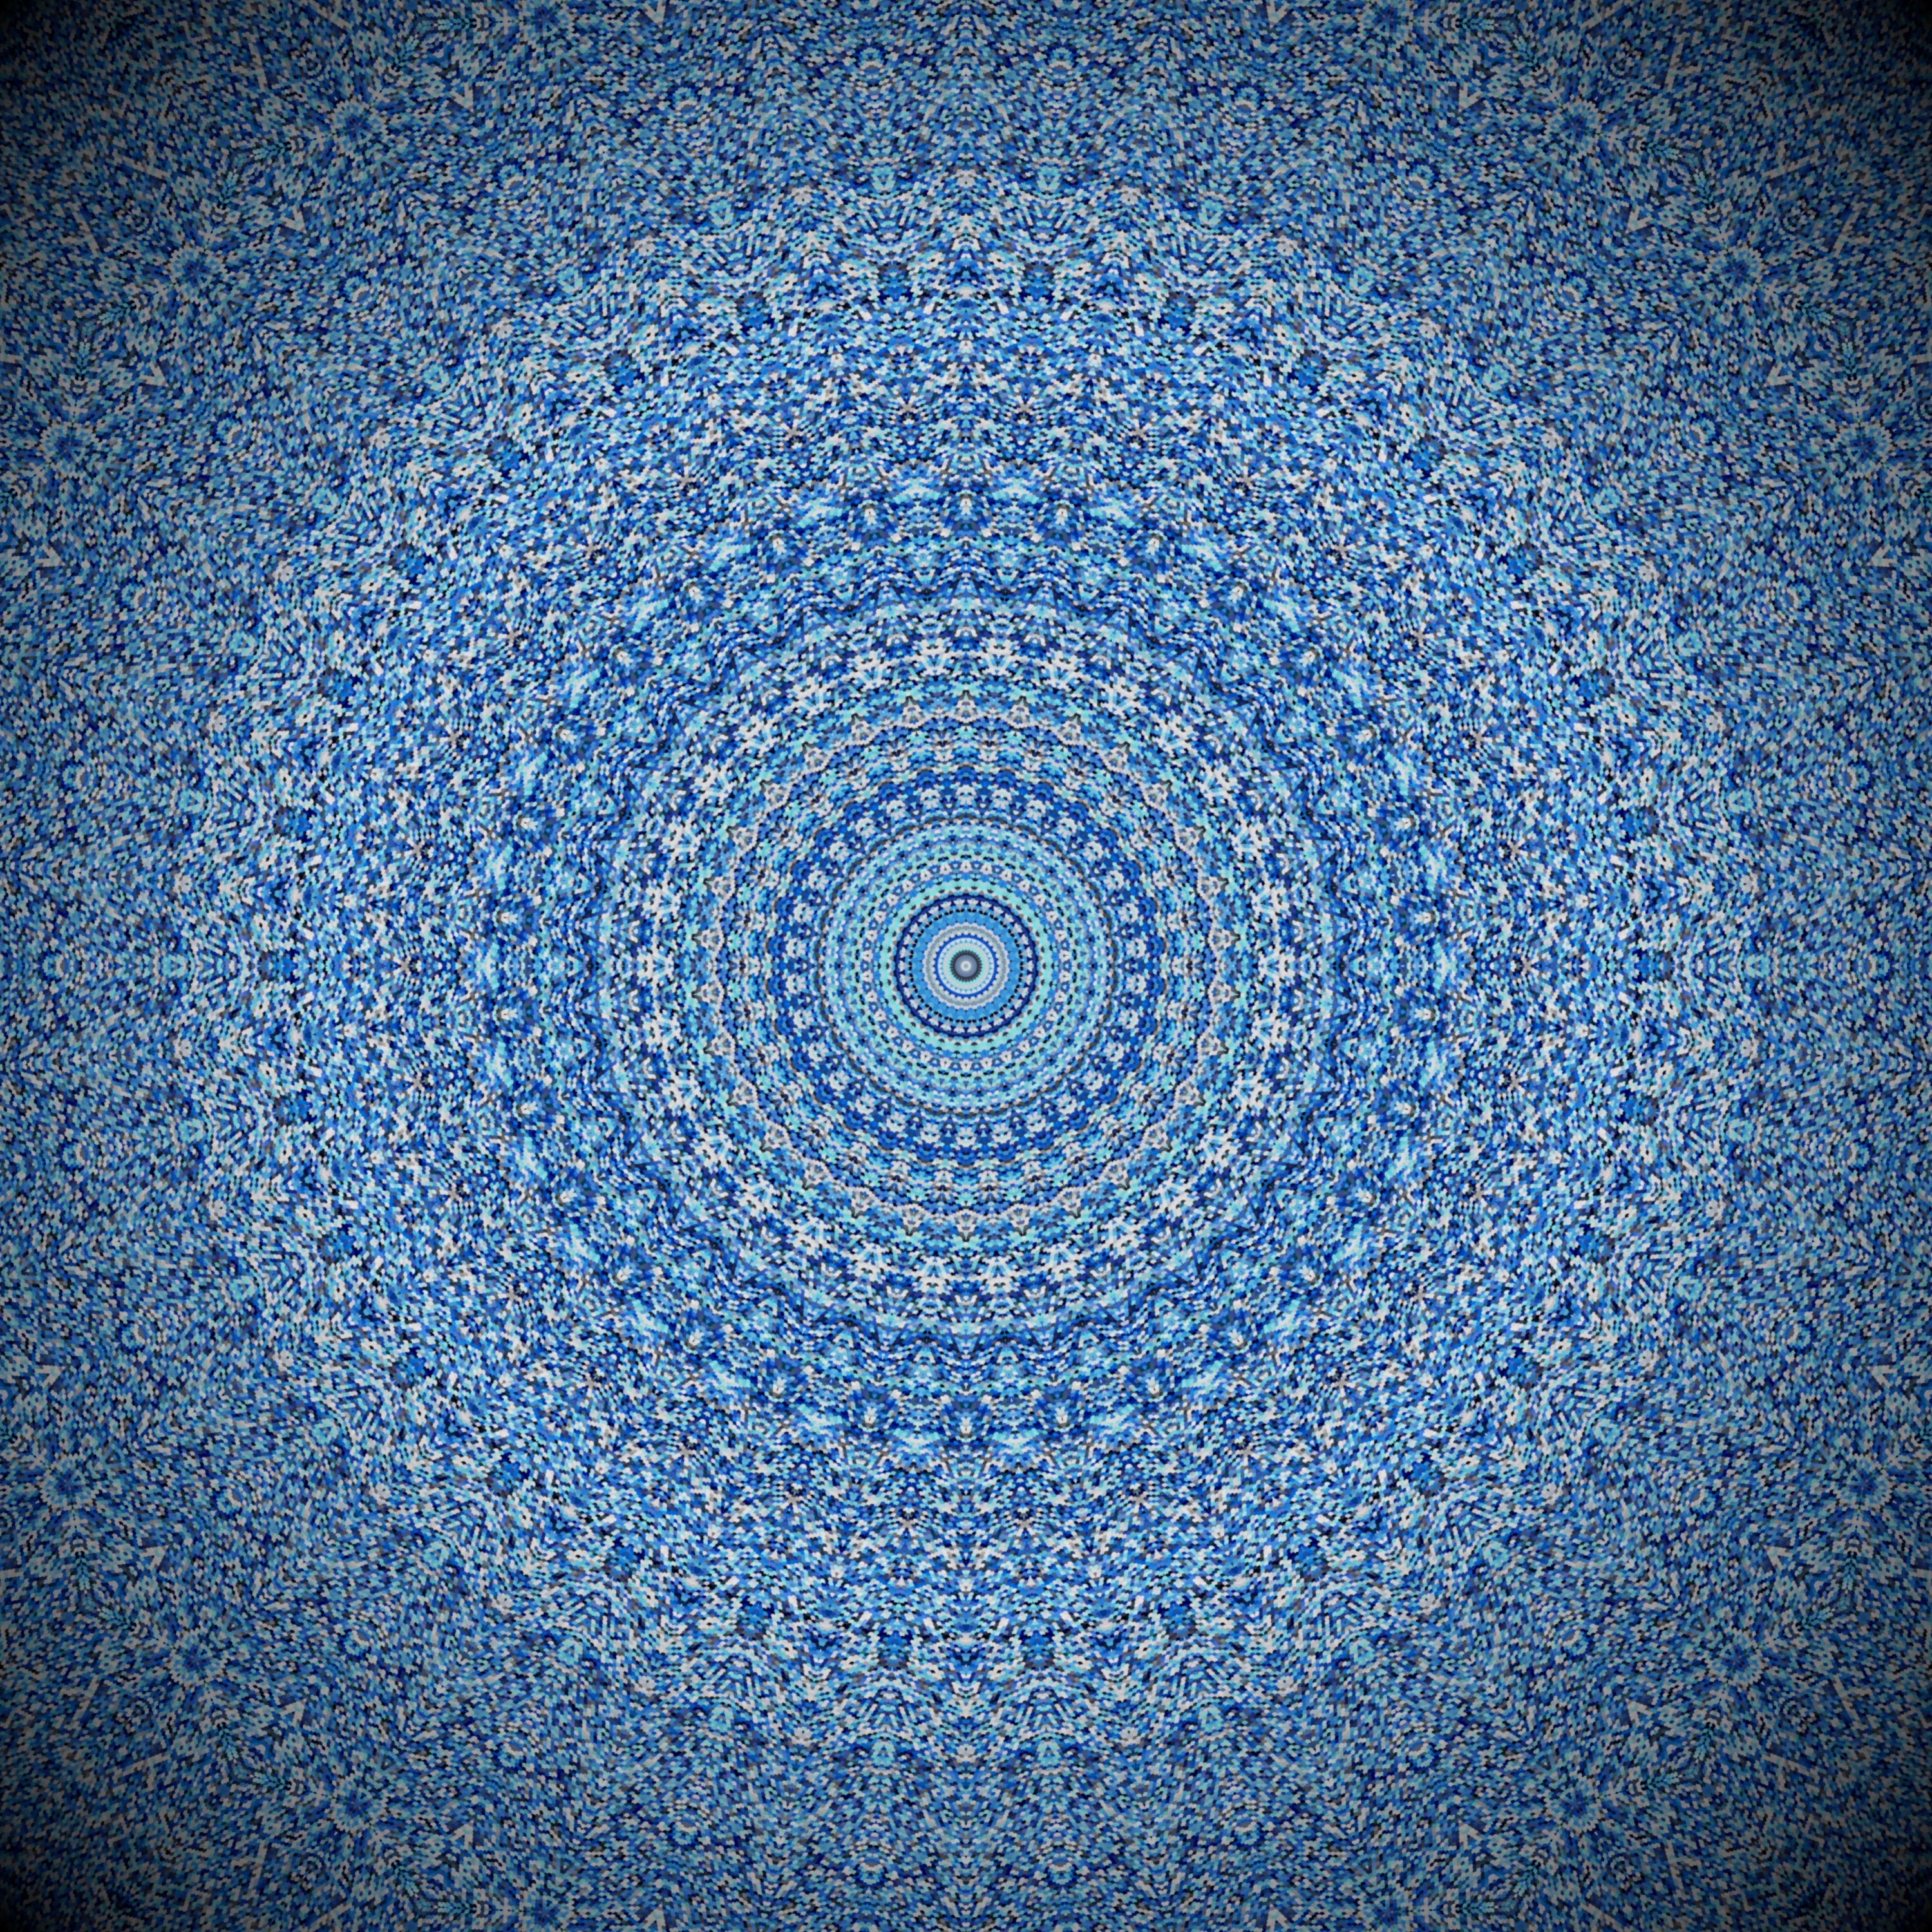
creative, abstract, structure, texture, decoration, pattern, line, tile, blue, modern, circle, artwork, ornament, background image, art, background, design, decorative, symmetry, wallpaper, graphic, shape, kaleidoscope, backgrounds, background pattern, mandala, flooring, blue white